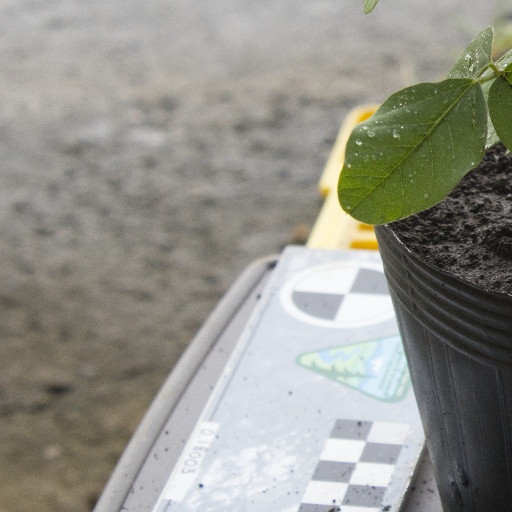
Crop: soybean